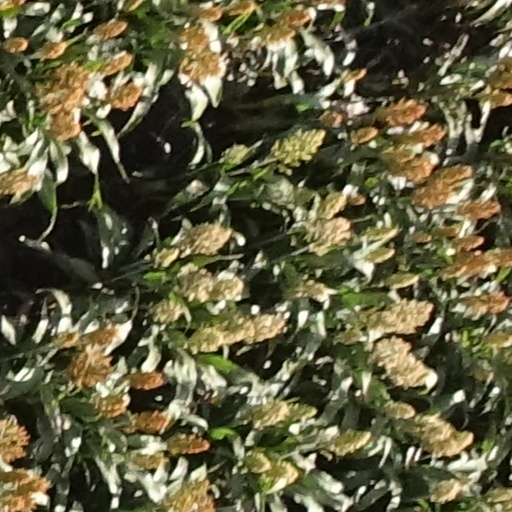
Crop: sorghum